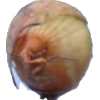
Label: onion